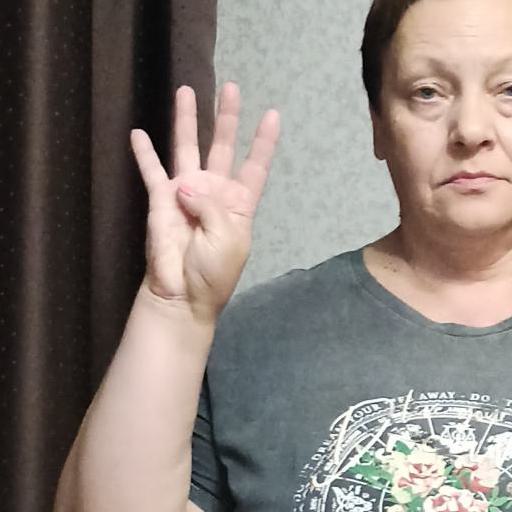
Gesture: four